Osia Joslyn Hiles

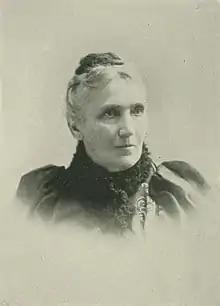
Osia Joslyn Hiles, A woman of the century

Osia Joslyn was born near Batavia, New York, on February 13, 1832. Her father's name was Joslyn, and his family were originally Bostonians and related to the Breckenridges of Kentucky. Her mother was a Sprague, a first cousin of President Millard Fillmore. During the childhood of Osia Joslyn her father moved to Erie County, New York.